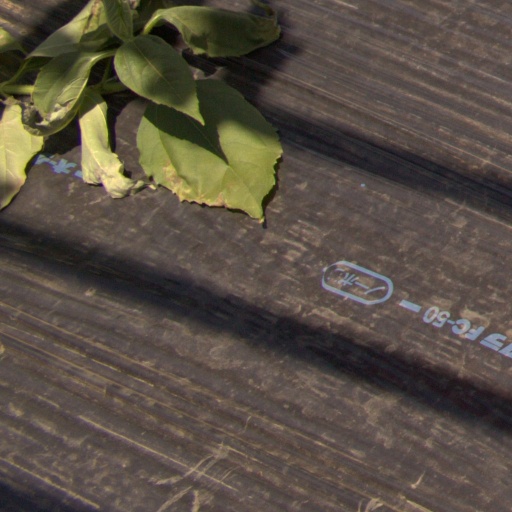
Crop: Jerusalem artichoke